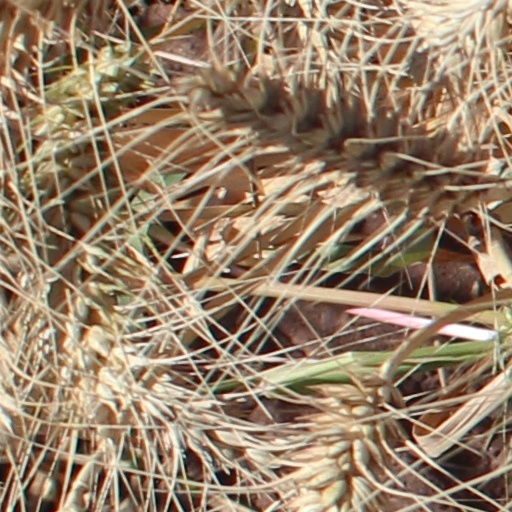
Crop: wheat